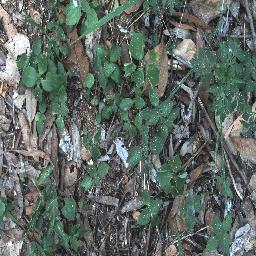
Label: negative